Blue Line (Montreal Metro)

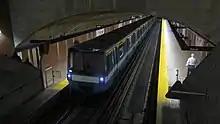
A blue line MR-73 at D'Iberville station

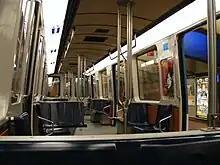
The interior of a MR-73 train

Since the line's opening, Blue Line trains have been made up of MR-73 cars. Each train consists of two segments of three cars, totalling six cars, shorter than the Green, Orange, and Yellow Line trains, which all comprise three segments of three cars, for a total of nine cars. Some nine-car MR-73 trains were transferred from the Orange to the Blue Line, but these had to be shortened to six-car configurations.